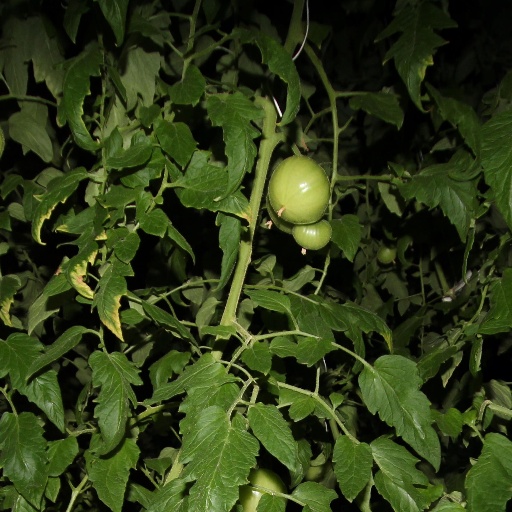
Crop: tomato